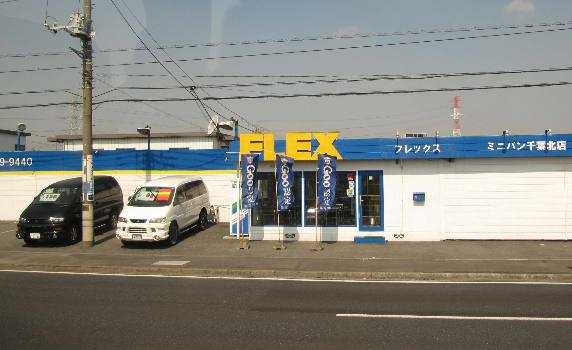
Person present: No